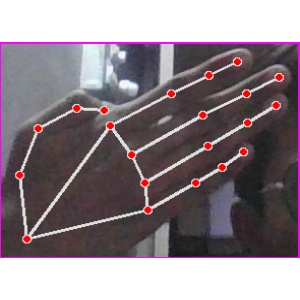
अक्षर: घ